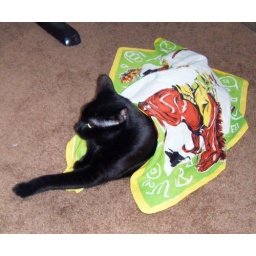
cat in dress